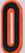
Number: 0